LeBoeuf Creek (Pennsylvania)

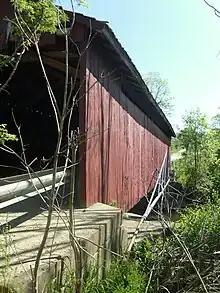
Waterford Covered Bridge

LeBoeuf Creek is an long tributary of French Creek in Erie County, Pennsylvania in the United States. It has a drainage basin of .